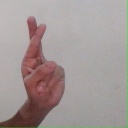
अक्षर: र